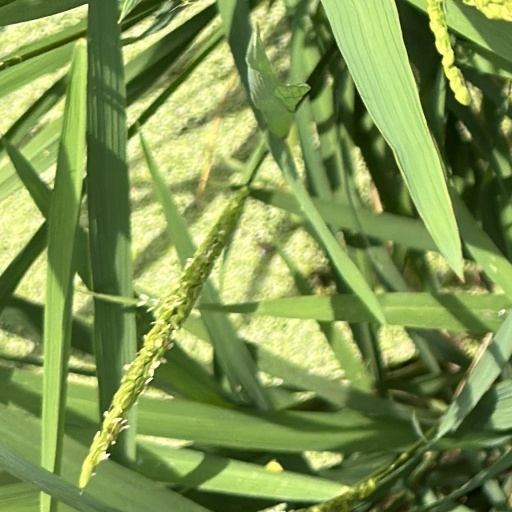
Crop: rice